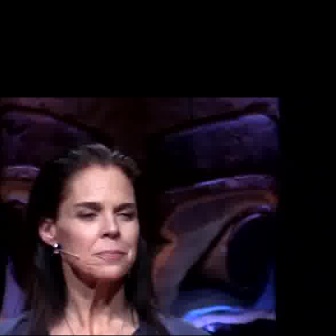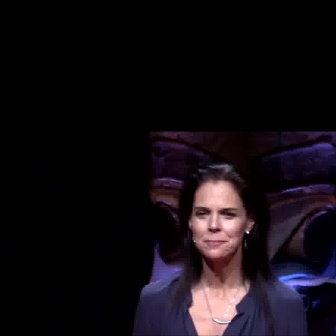
  Please identify the target specified by the bounding box [20,141,162,282] in the first image and locate it in the second image. Return the coordinates in [x_min,y_min,x_max,y_max] format.
Answer: [176,164,270,259]